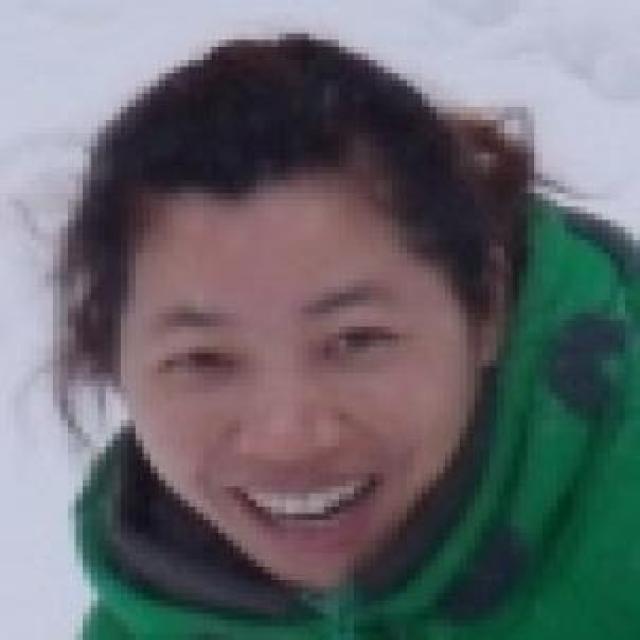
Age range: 21-44